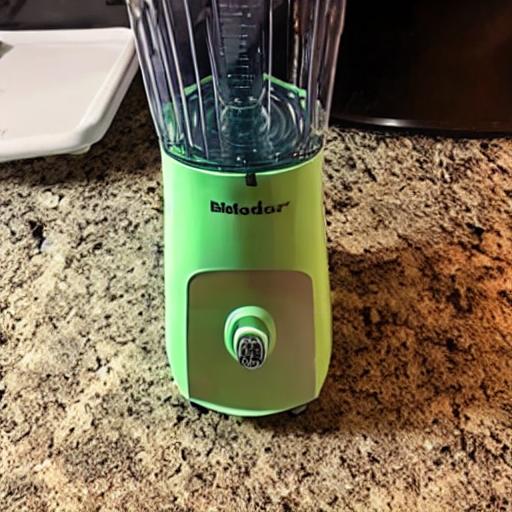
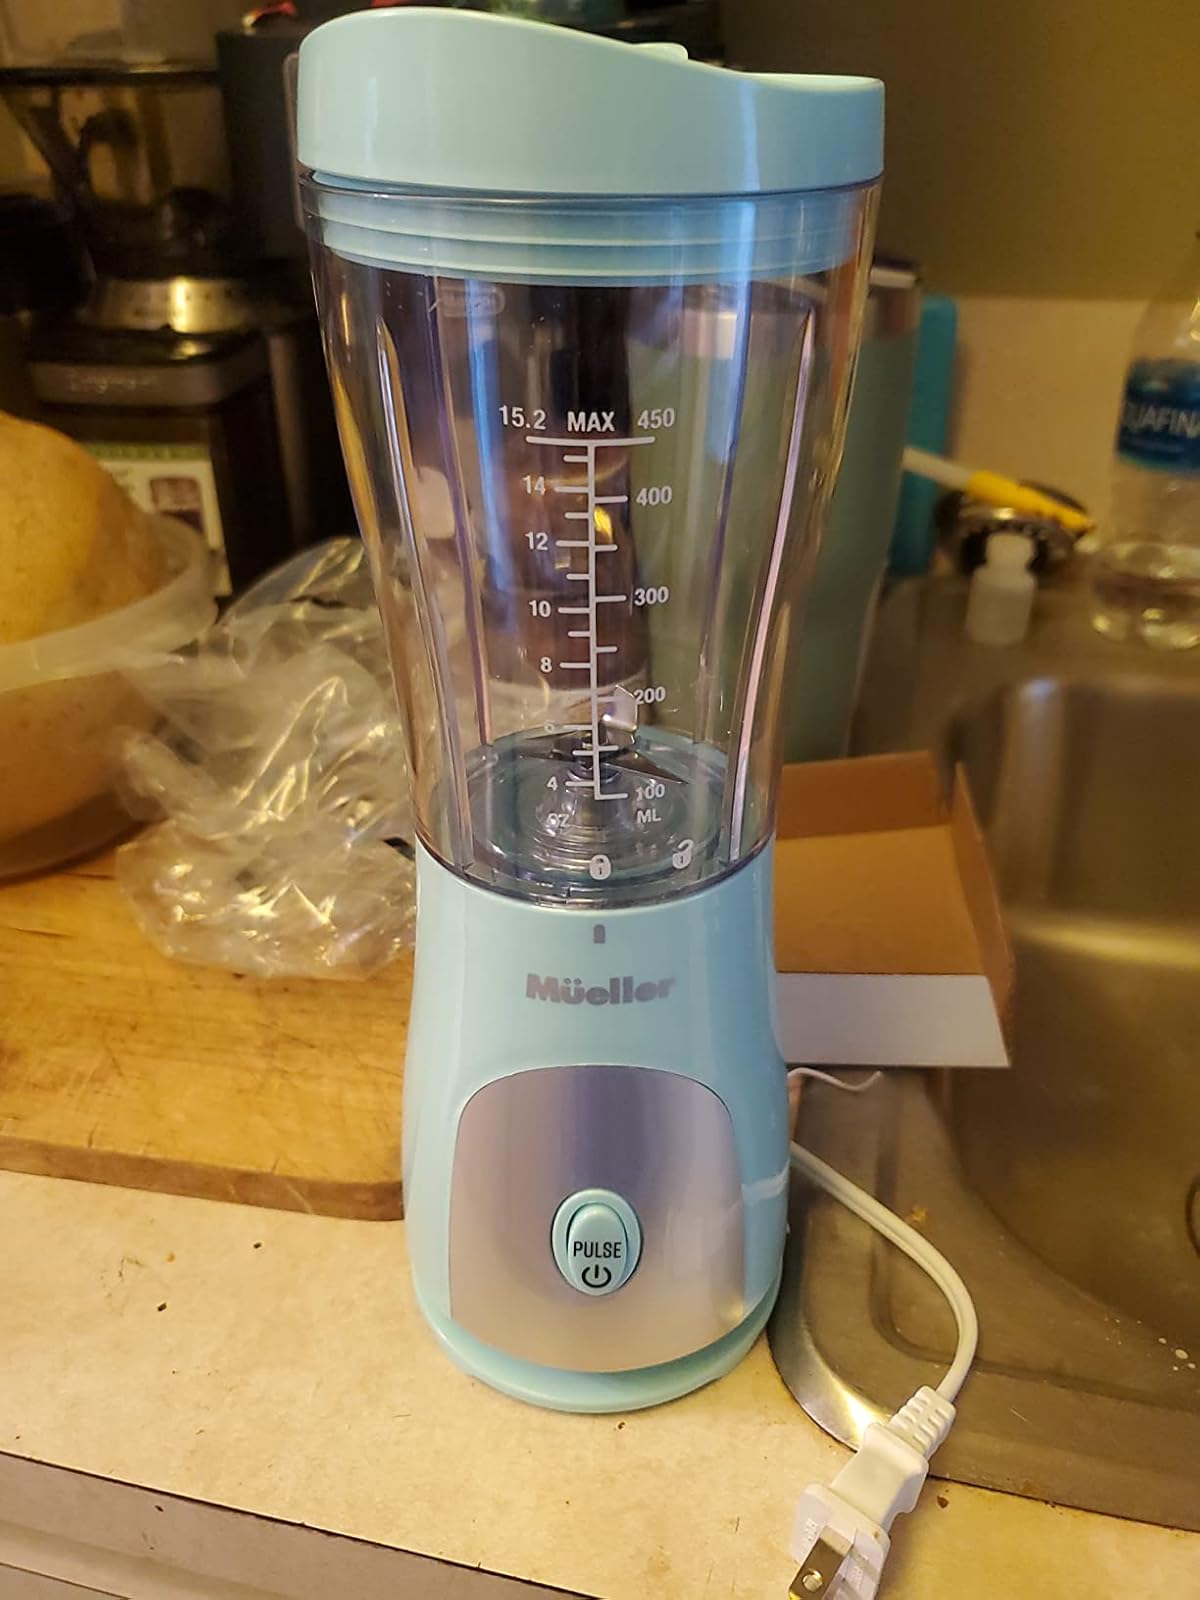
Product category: items_blender
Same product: no